Johad

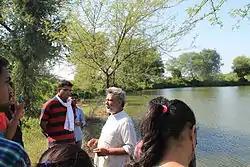
Rajendra Singh, founder of Tarun Bharat Sangh NGO explaining the use of johad to the students of TERI University in Alwar district of Rajasthan

There was a severe drought in Alwar district in Rajasthan during 1985–86. In 1985, volunteers from the Tarun Bharat Sangh (TBS), a voluntary organization led by Rajendra Singh, came to Alwar. The Alwar District had once thrived, but logging, mining, and other industrial activities resulted in land degradation that intensified flooding and droughts. The traditional water-management system using johads was abandoned. TBS revived the tradition of building johads, an example of traditional technology that provided water for use and recharging ground water. Now, smaller, cemented johads are popularly known as tankas in most parts of Rajasthan.